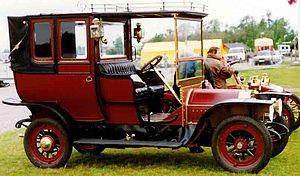
La Peugeot Type 105 est un modèle d'automobile du constructeur français Peugeot conçue par Armand Peugeot en 1908.